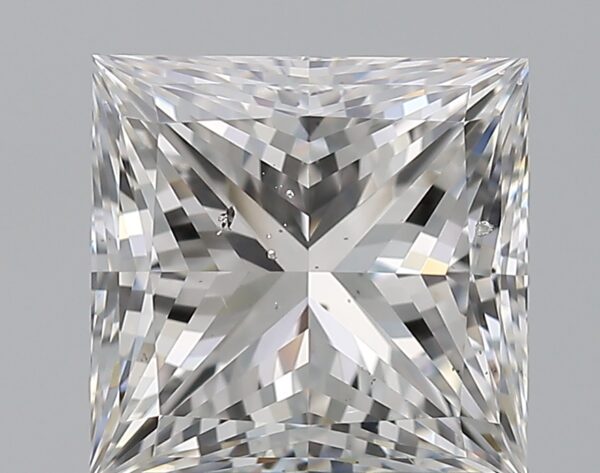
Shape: princess
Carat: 1.6
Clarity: SI1
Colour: E
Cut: VG
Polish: EX
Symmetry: EX
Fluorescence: ST
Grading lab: GIA
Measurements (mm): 6.39 x 6.29 x 4.72